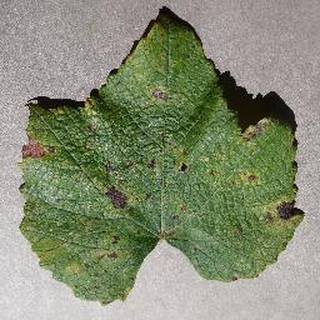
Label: grape_leaf_blight